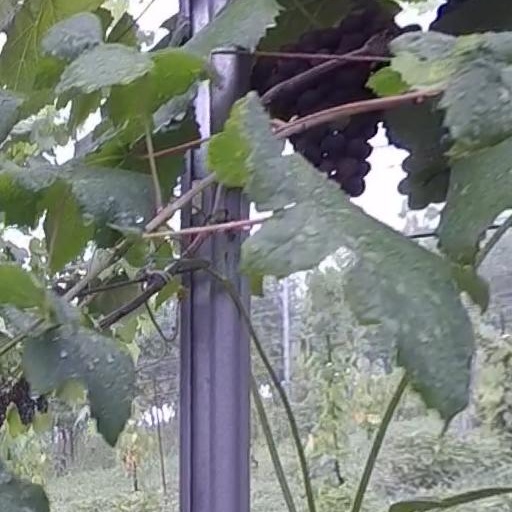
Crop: grape